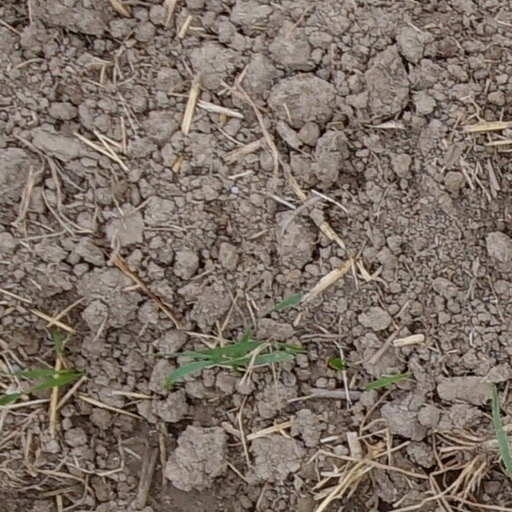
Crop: wheat